Werner Taesler

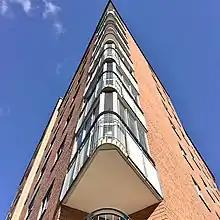
Werner Taesler, Triangle House, Stockholm Fruängen (1957). Photo Ekkehard Henschke

Werner Taesler, Flüchtling in drei Ländern. Ein Bauhaus-Architekt und Sozialist in Deutschland, der Sowjetunion und Schweden. Hrsg. und kommentiert und mit einem Nachwort versehen von Ekkehard Henschke. Stuttgart 2019.